Bai Xiangguo

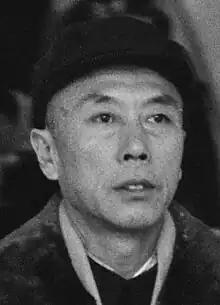
Bai Xiangguo (1973)

Bai Xiangguo (June 1918 – 7 August 1991) was a Chinese military officer and politician. A career officer of the People's Liberation Army with the rank of colonel, he was sent to the Ministry of Foreign Trade to restore order after the chaos of the early Cultural Revolution, and served as Minister of Foreign Trade from July 1970 to October 1973. He visited dozens of countries in that capacity, and led the first official Chinese delegation to France in 1971 after the two countries established diplomatic relations, which was also the PRC's first minister-level delegation to visit Western Europe. He was dismissed in 1973 and returned to the military to serve as Deputy Director of the PLA General Logistics Department.